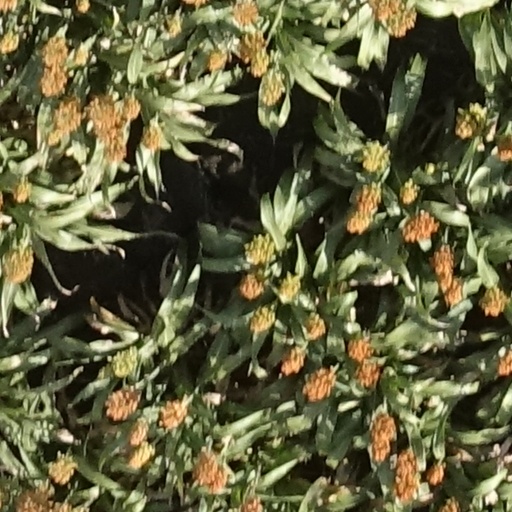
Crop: sorghum